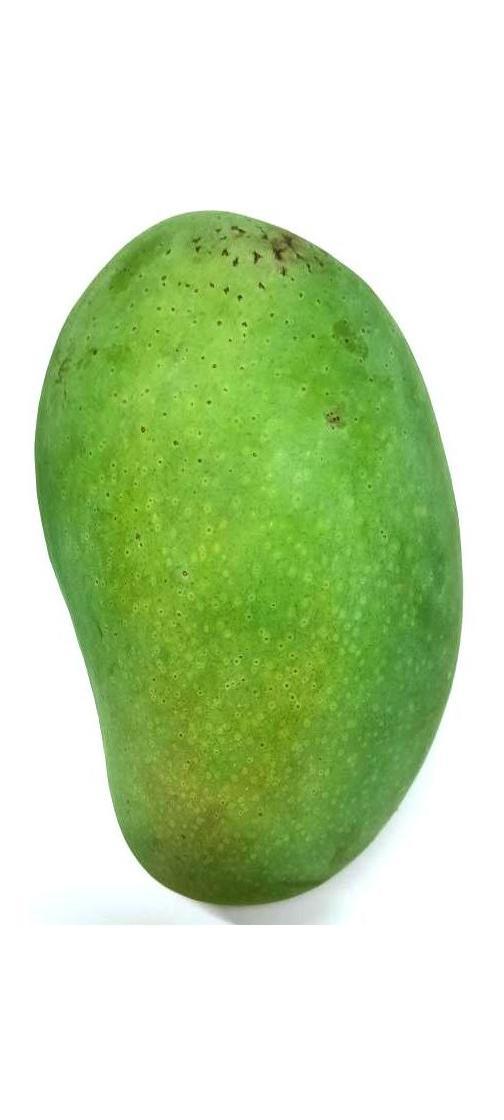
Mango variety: Fazli Shurmai